George Porter Jr.

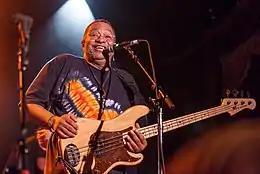
Porter performs at Bimbo's 365 Club, San Francisco, May 2011

Porter played with Joyride and with many other New Orleans musicians in the 1980s. In 1989, Porter reunited with Art Neville and Leo Nocentelli as the Meters, replacing Joe Modeliste on drums with Russell Batiste Jr. In 1990, he started a band called The Runnin' Pardners; a band that is still playing today. Also in the 1990s, Porter became a highly coveted bass player in the studio playing with artists like David Byrne and Tori Amos. In 1994, Porter and Neville re-collaborated to form the band The Funky Meters to carry on the Meters sound. They were joined by Brian Stoltz on guitar and Russell Batiste Jr. on drums. Stoltz left the band in 2007 but rejoined in 2011 and the band still plays today.